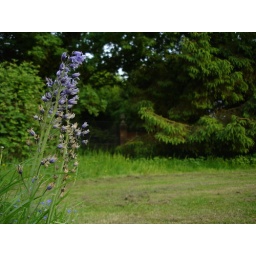
This is a random blue flower I found in my garden